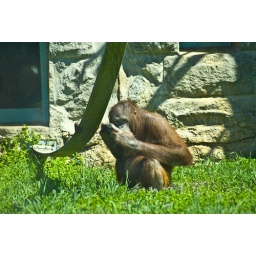
Orangutan. The only great ape living in Asia, orangutans live in trees and eat mainly fruit, especially figs.